July Crisis

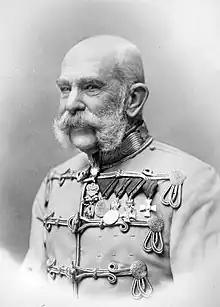
Emperor Franz Joseph was 84 years old in 1914. Though disturbed by the murder of his heir and nephew, Franz Joseph largely left decision-making during the July Crisis to foreign minister Leopold Berchtold, army chief of staff Franz Conrad von Hötzendorf, and the other ministers.

Immediately following the assassinations, Serbian envoy to France Milenko Vesnić and Serbian envoy to Russia Miroslav Spalajković put out statements claiming that Serbia had warned Austria-Hungary of the impending assassination. Serbia soon thereafter denied making warnings and denied knowledge of the plot. By 30 June, Austro-Hungarian and German diplomats were requesting investigations from their Serbian and Russian counterparts, but were rebuffed. On 5 July, based on interrogations of the accused assassins, Potiorek telegraphed Vienna that Serbian Major Voja Tankosić had directed the assassins. The next day, Austro-Hungarian chargé d'affaires Count Otto von Czernin proposed to Russian Foreign Minister Sergey Sazonov that the instigators of the plot against Ferdinand needed to be investigated within Serbia, but he too was rebuffed.